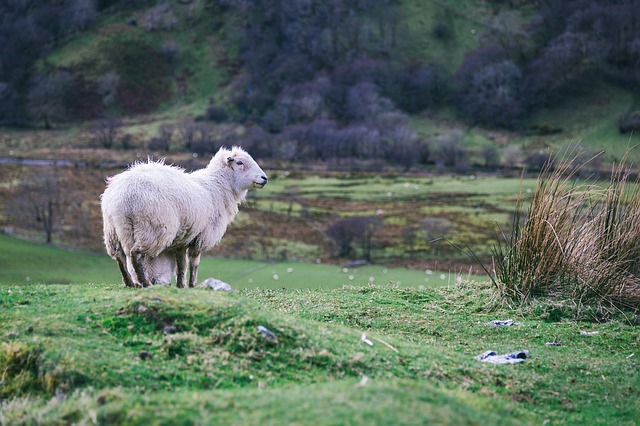
Label: pecora